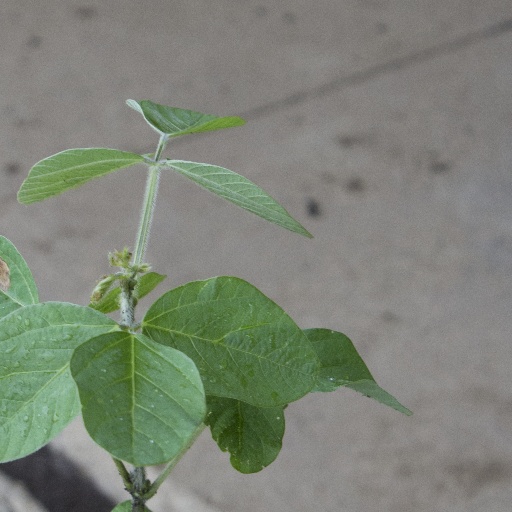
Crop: soybean